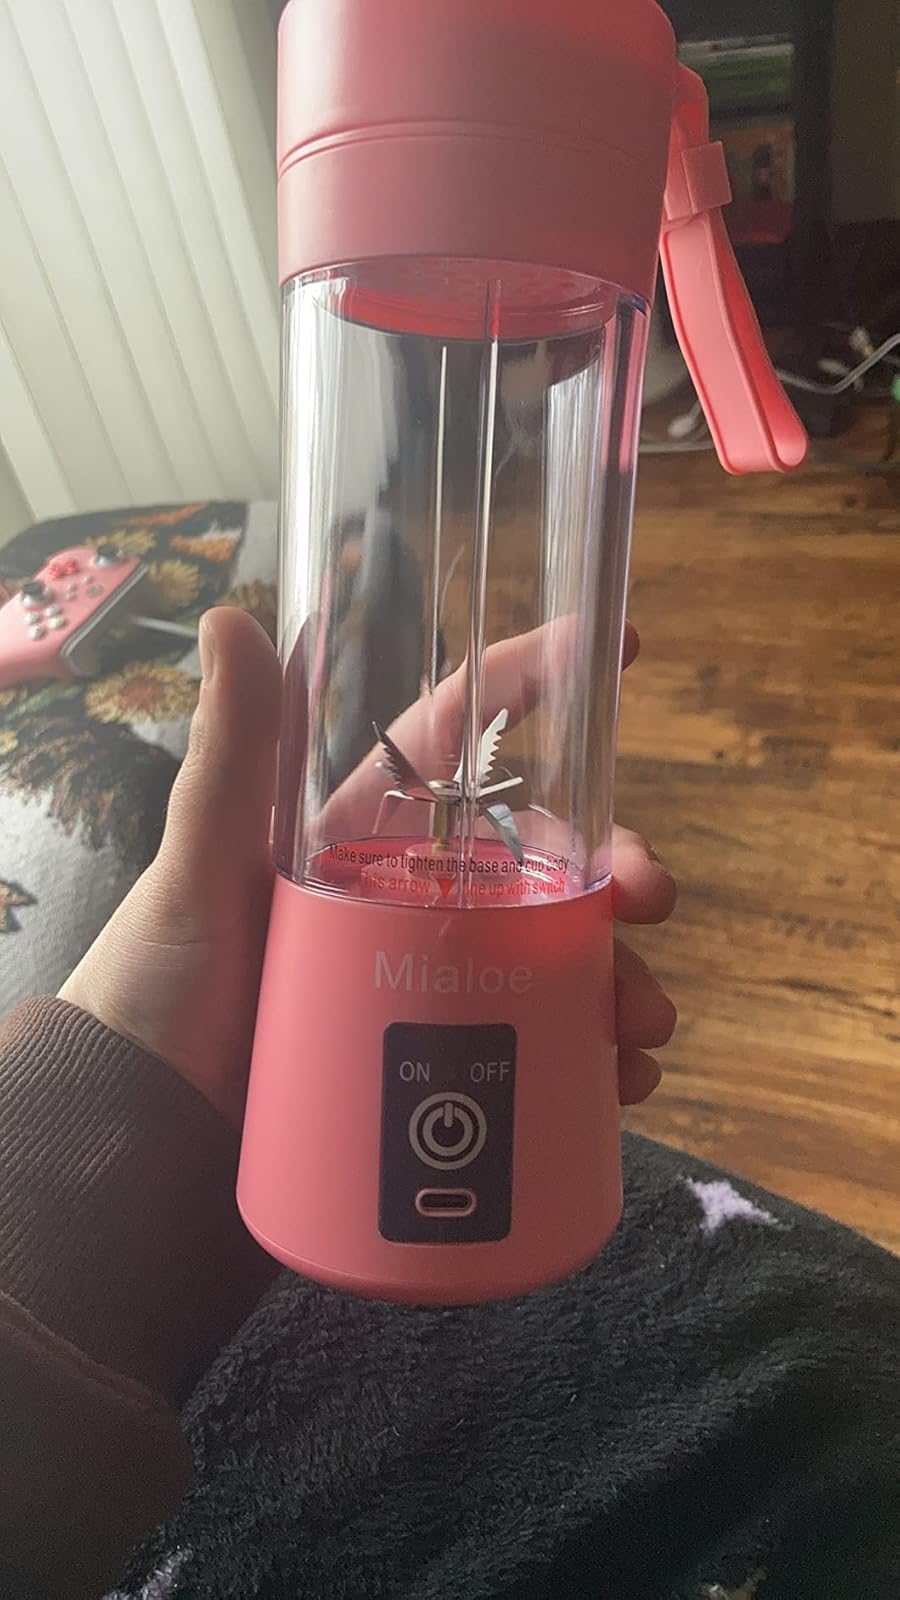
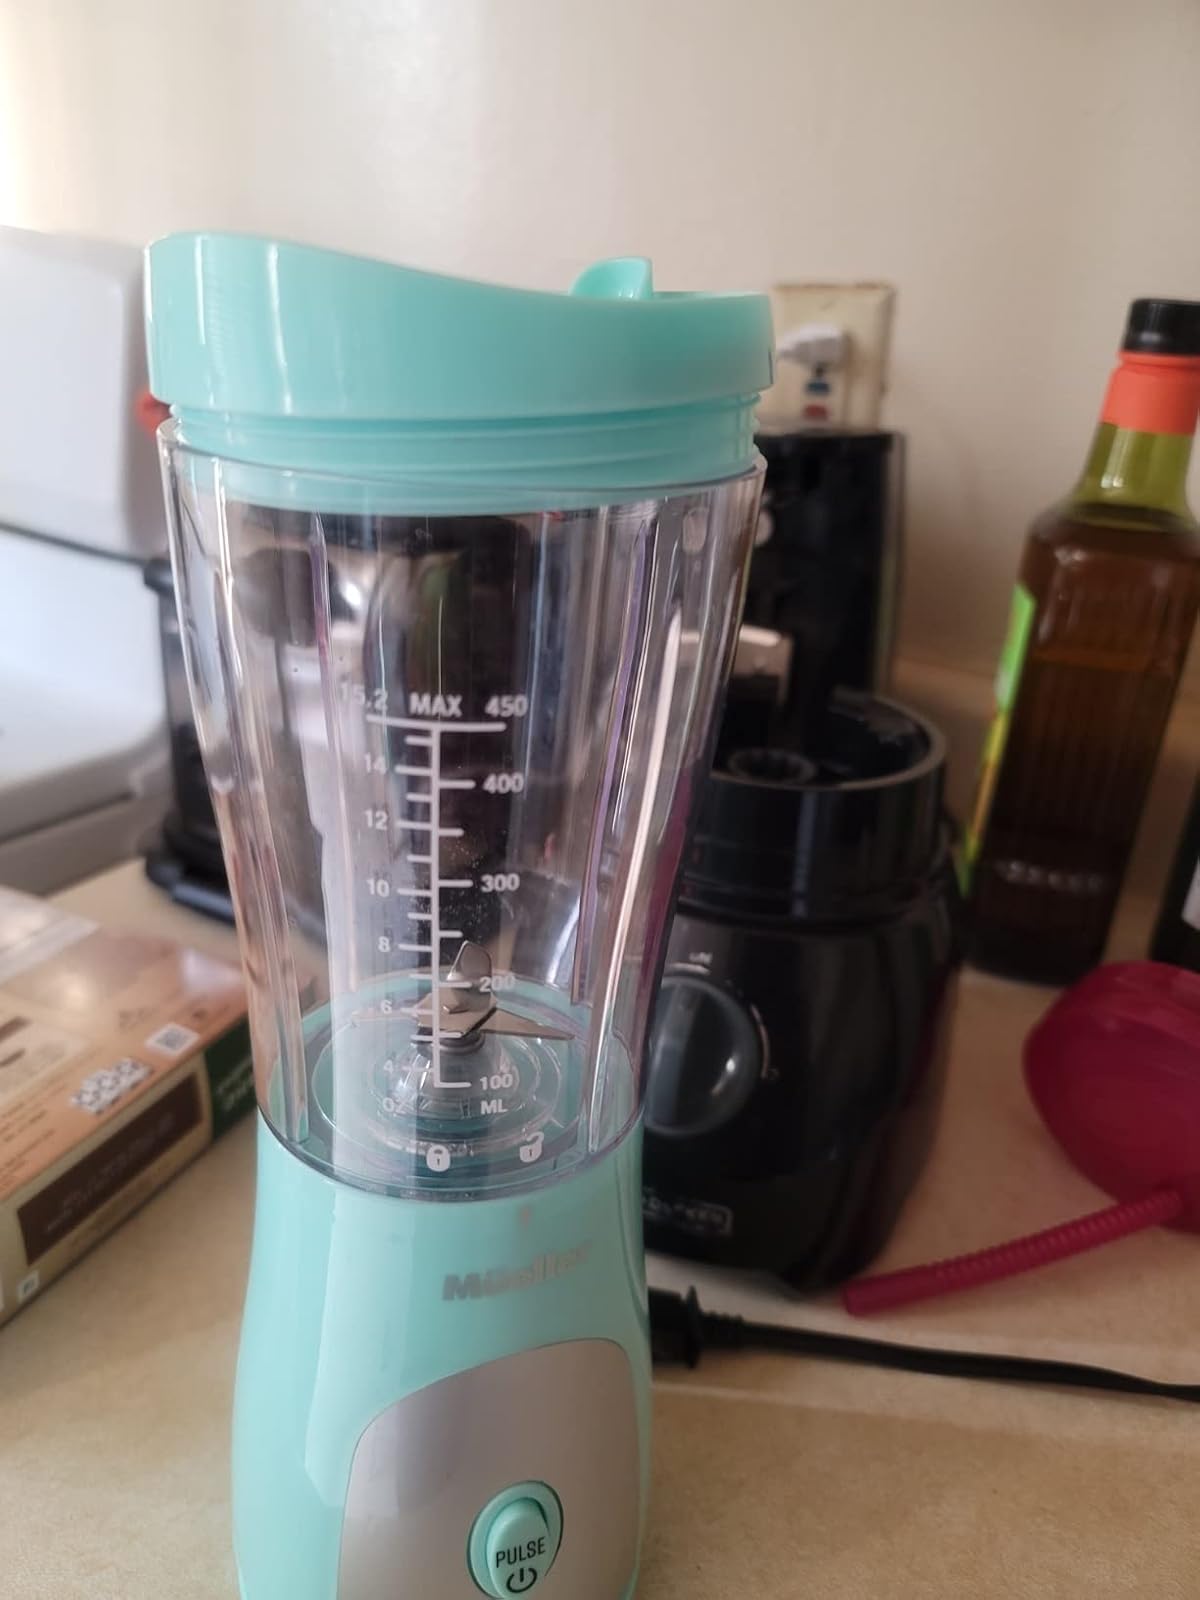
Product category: items_blender
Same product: no